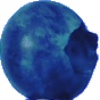
Label: Huckleberry 1